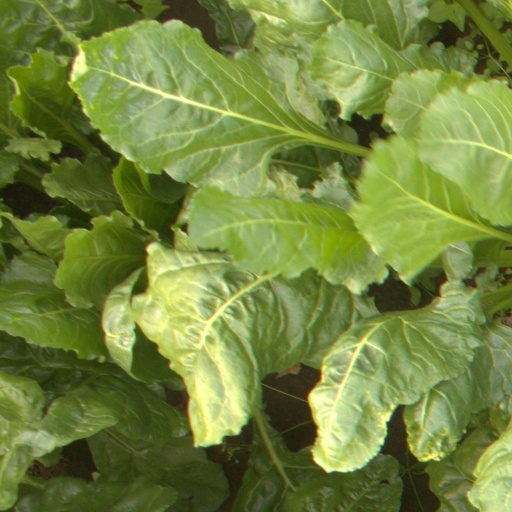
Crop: sugar beet